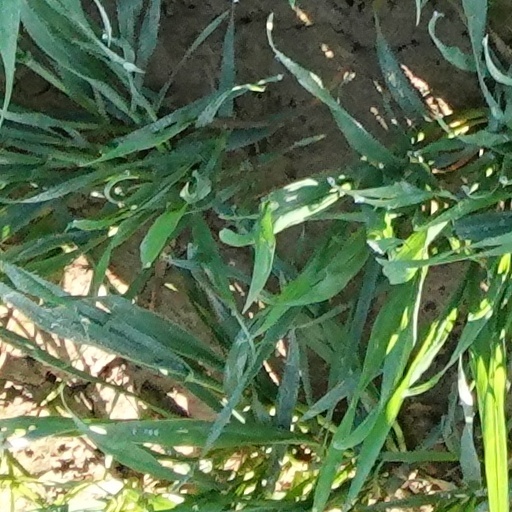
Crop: wheat